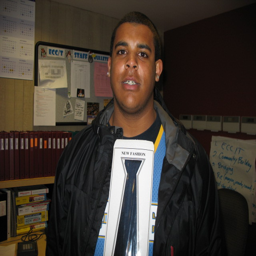
A man holding up a tie still in its package
an image of a boy with a fake tie
a close up of a person wearing a jacket and a fake tie
A young man with an award shaped like a tie on his shirt.
Smiling man holding a piece of paper with an illustration of a necktie.